The Bachelorette India

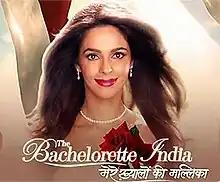

The Bachelorette India (tagline: "Mere Khayaalon ki Mallika") is an Indian television reality show. which featured Bollywood actor Mallika Sherawat who set out to find "the perfect bachelor" for herself. It aired on Life OK.